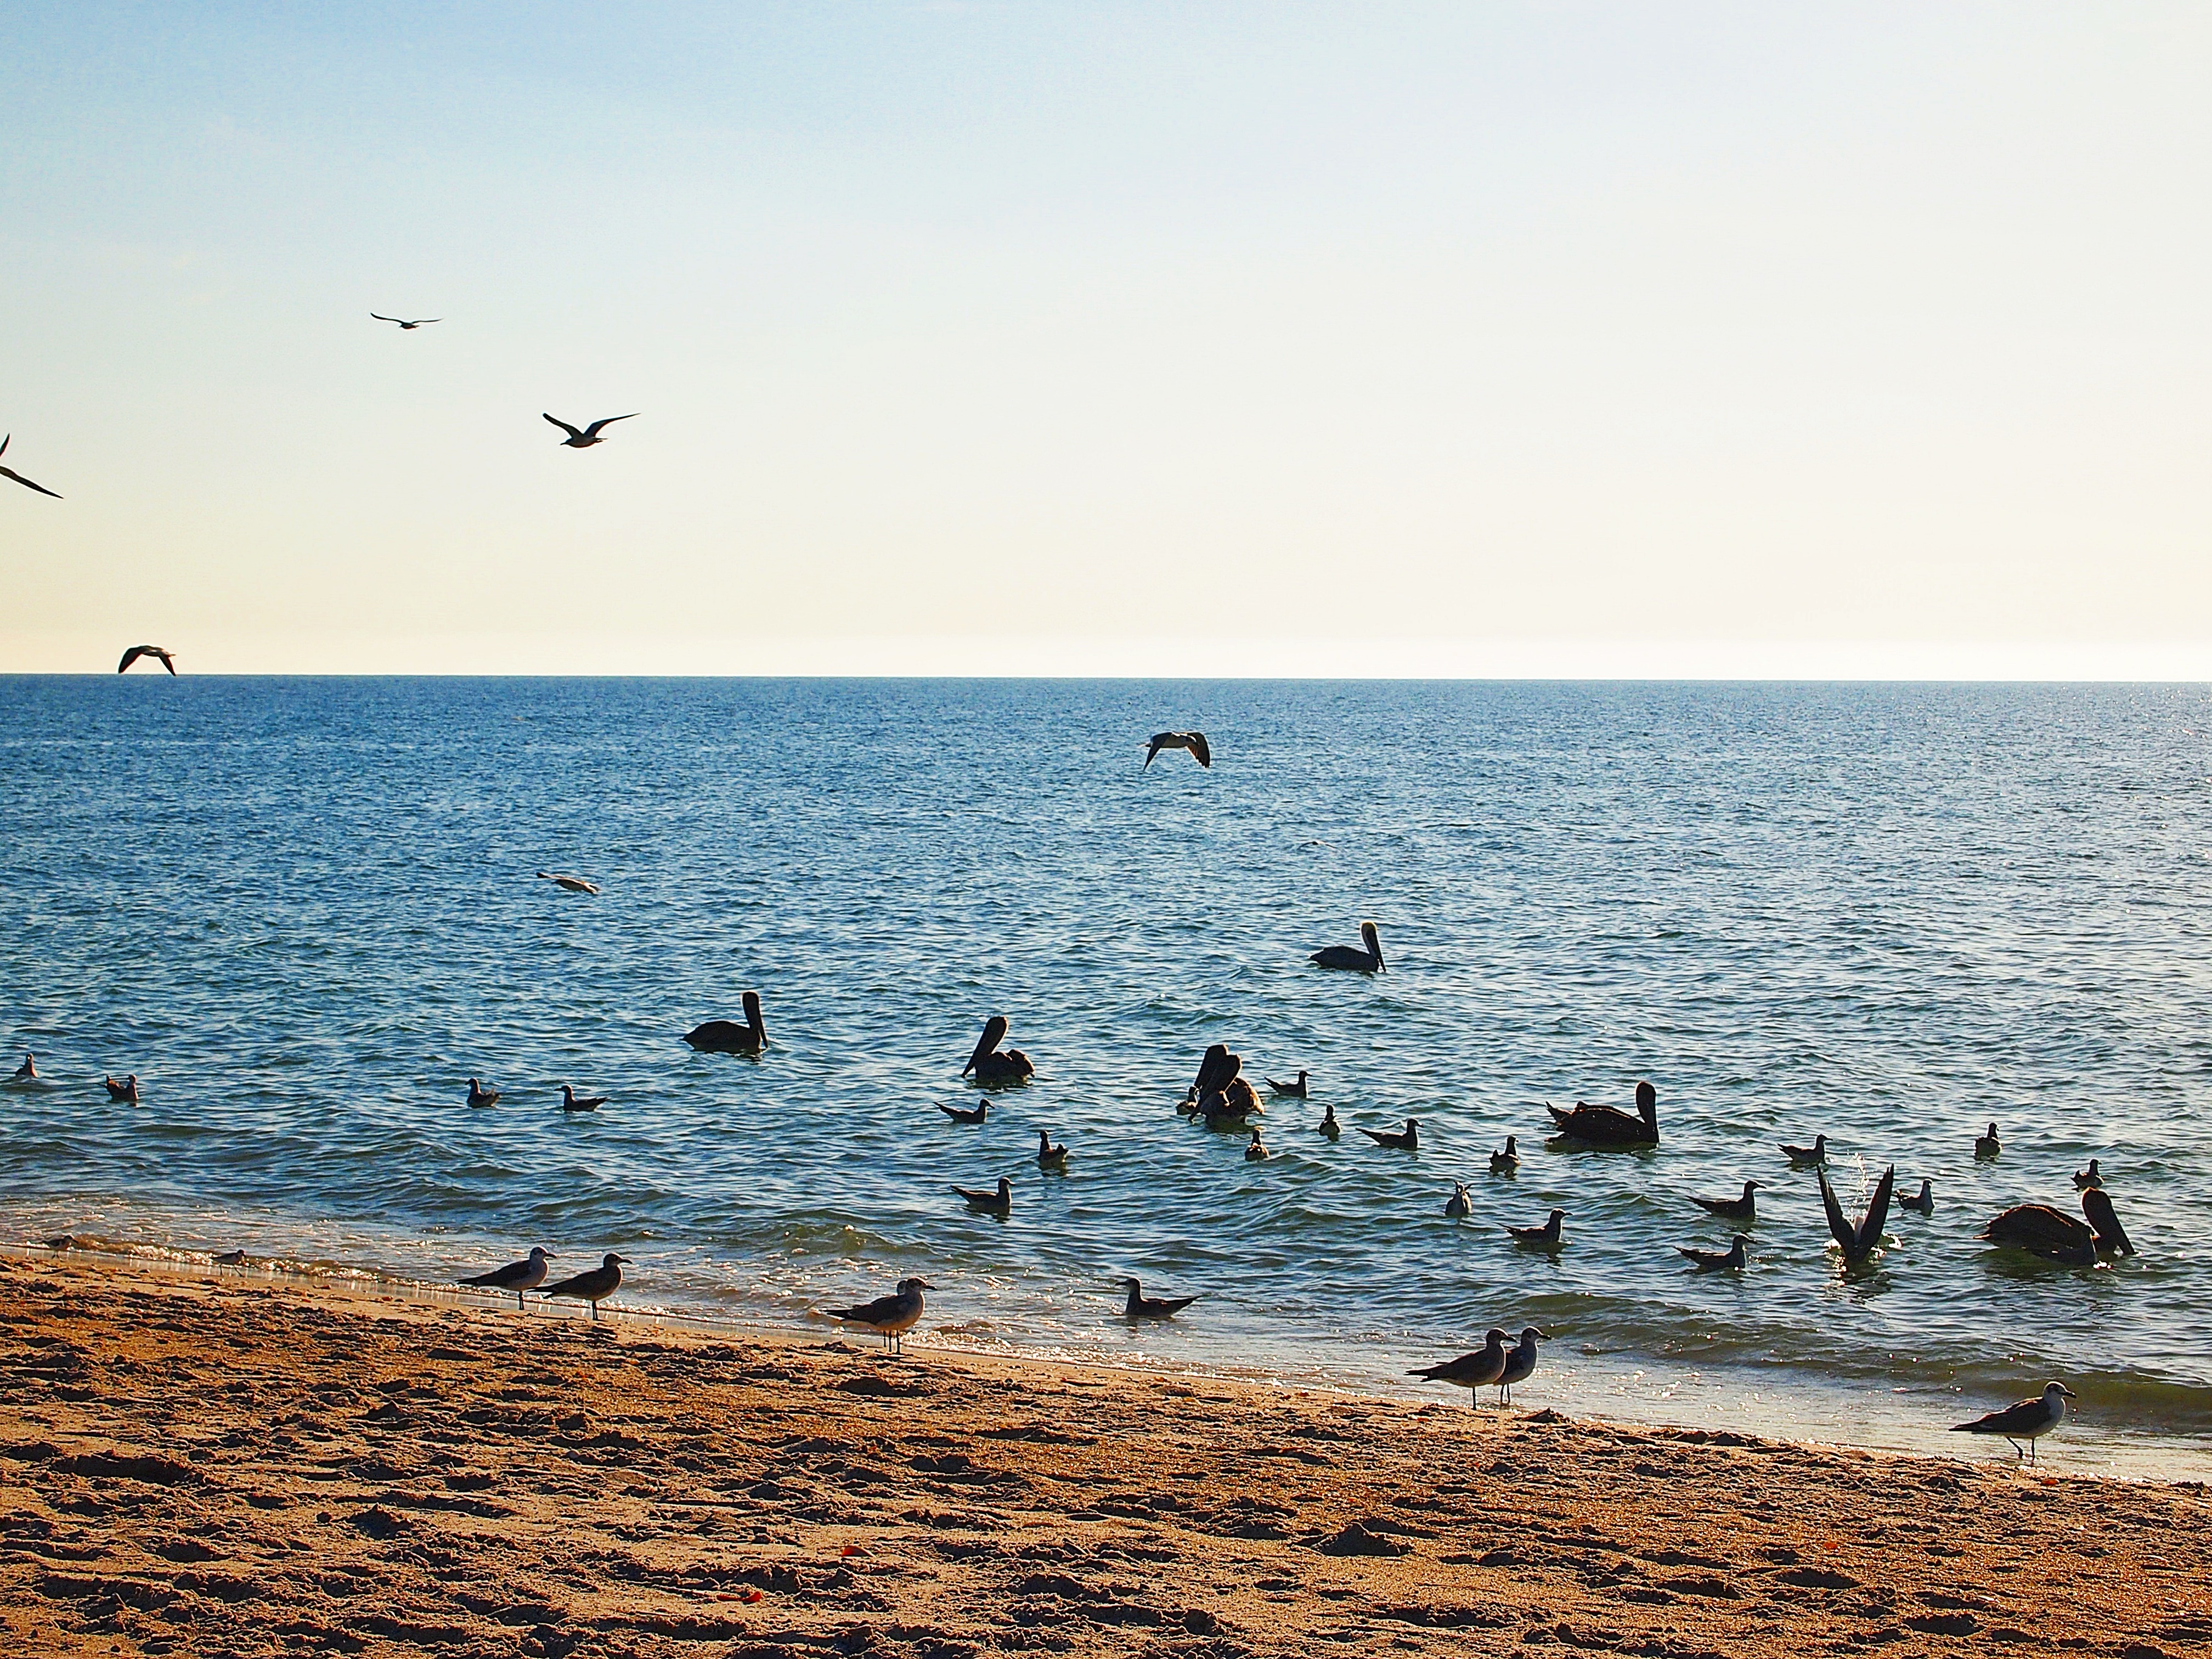
beach, landscape, sea, coast, water, nature, outdoor, sand, ocean, horizon, silhouette, bird, light, sky, sun, sunlight, shore, wave, view, pelican, seabird, flock, flying, summer, coastline, shoreline, gull, scenic, natural, scenery, bay, blue, body of water, outdoors, birds, seagulls, beauty, beautiful, day, scene, cape, charadriiformes, mudflat